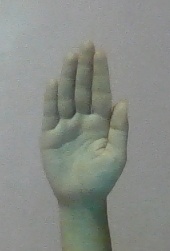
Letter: seen